Arthur Kenneth Jones

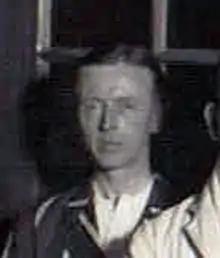

Arthur Kenneth Jones known as A. K. Jones (1887 – 1975) was an English international badminton player. He was born in Southampton.